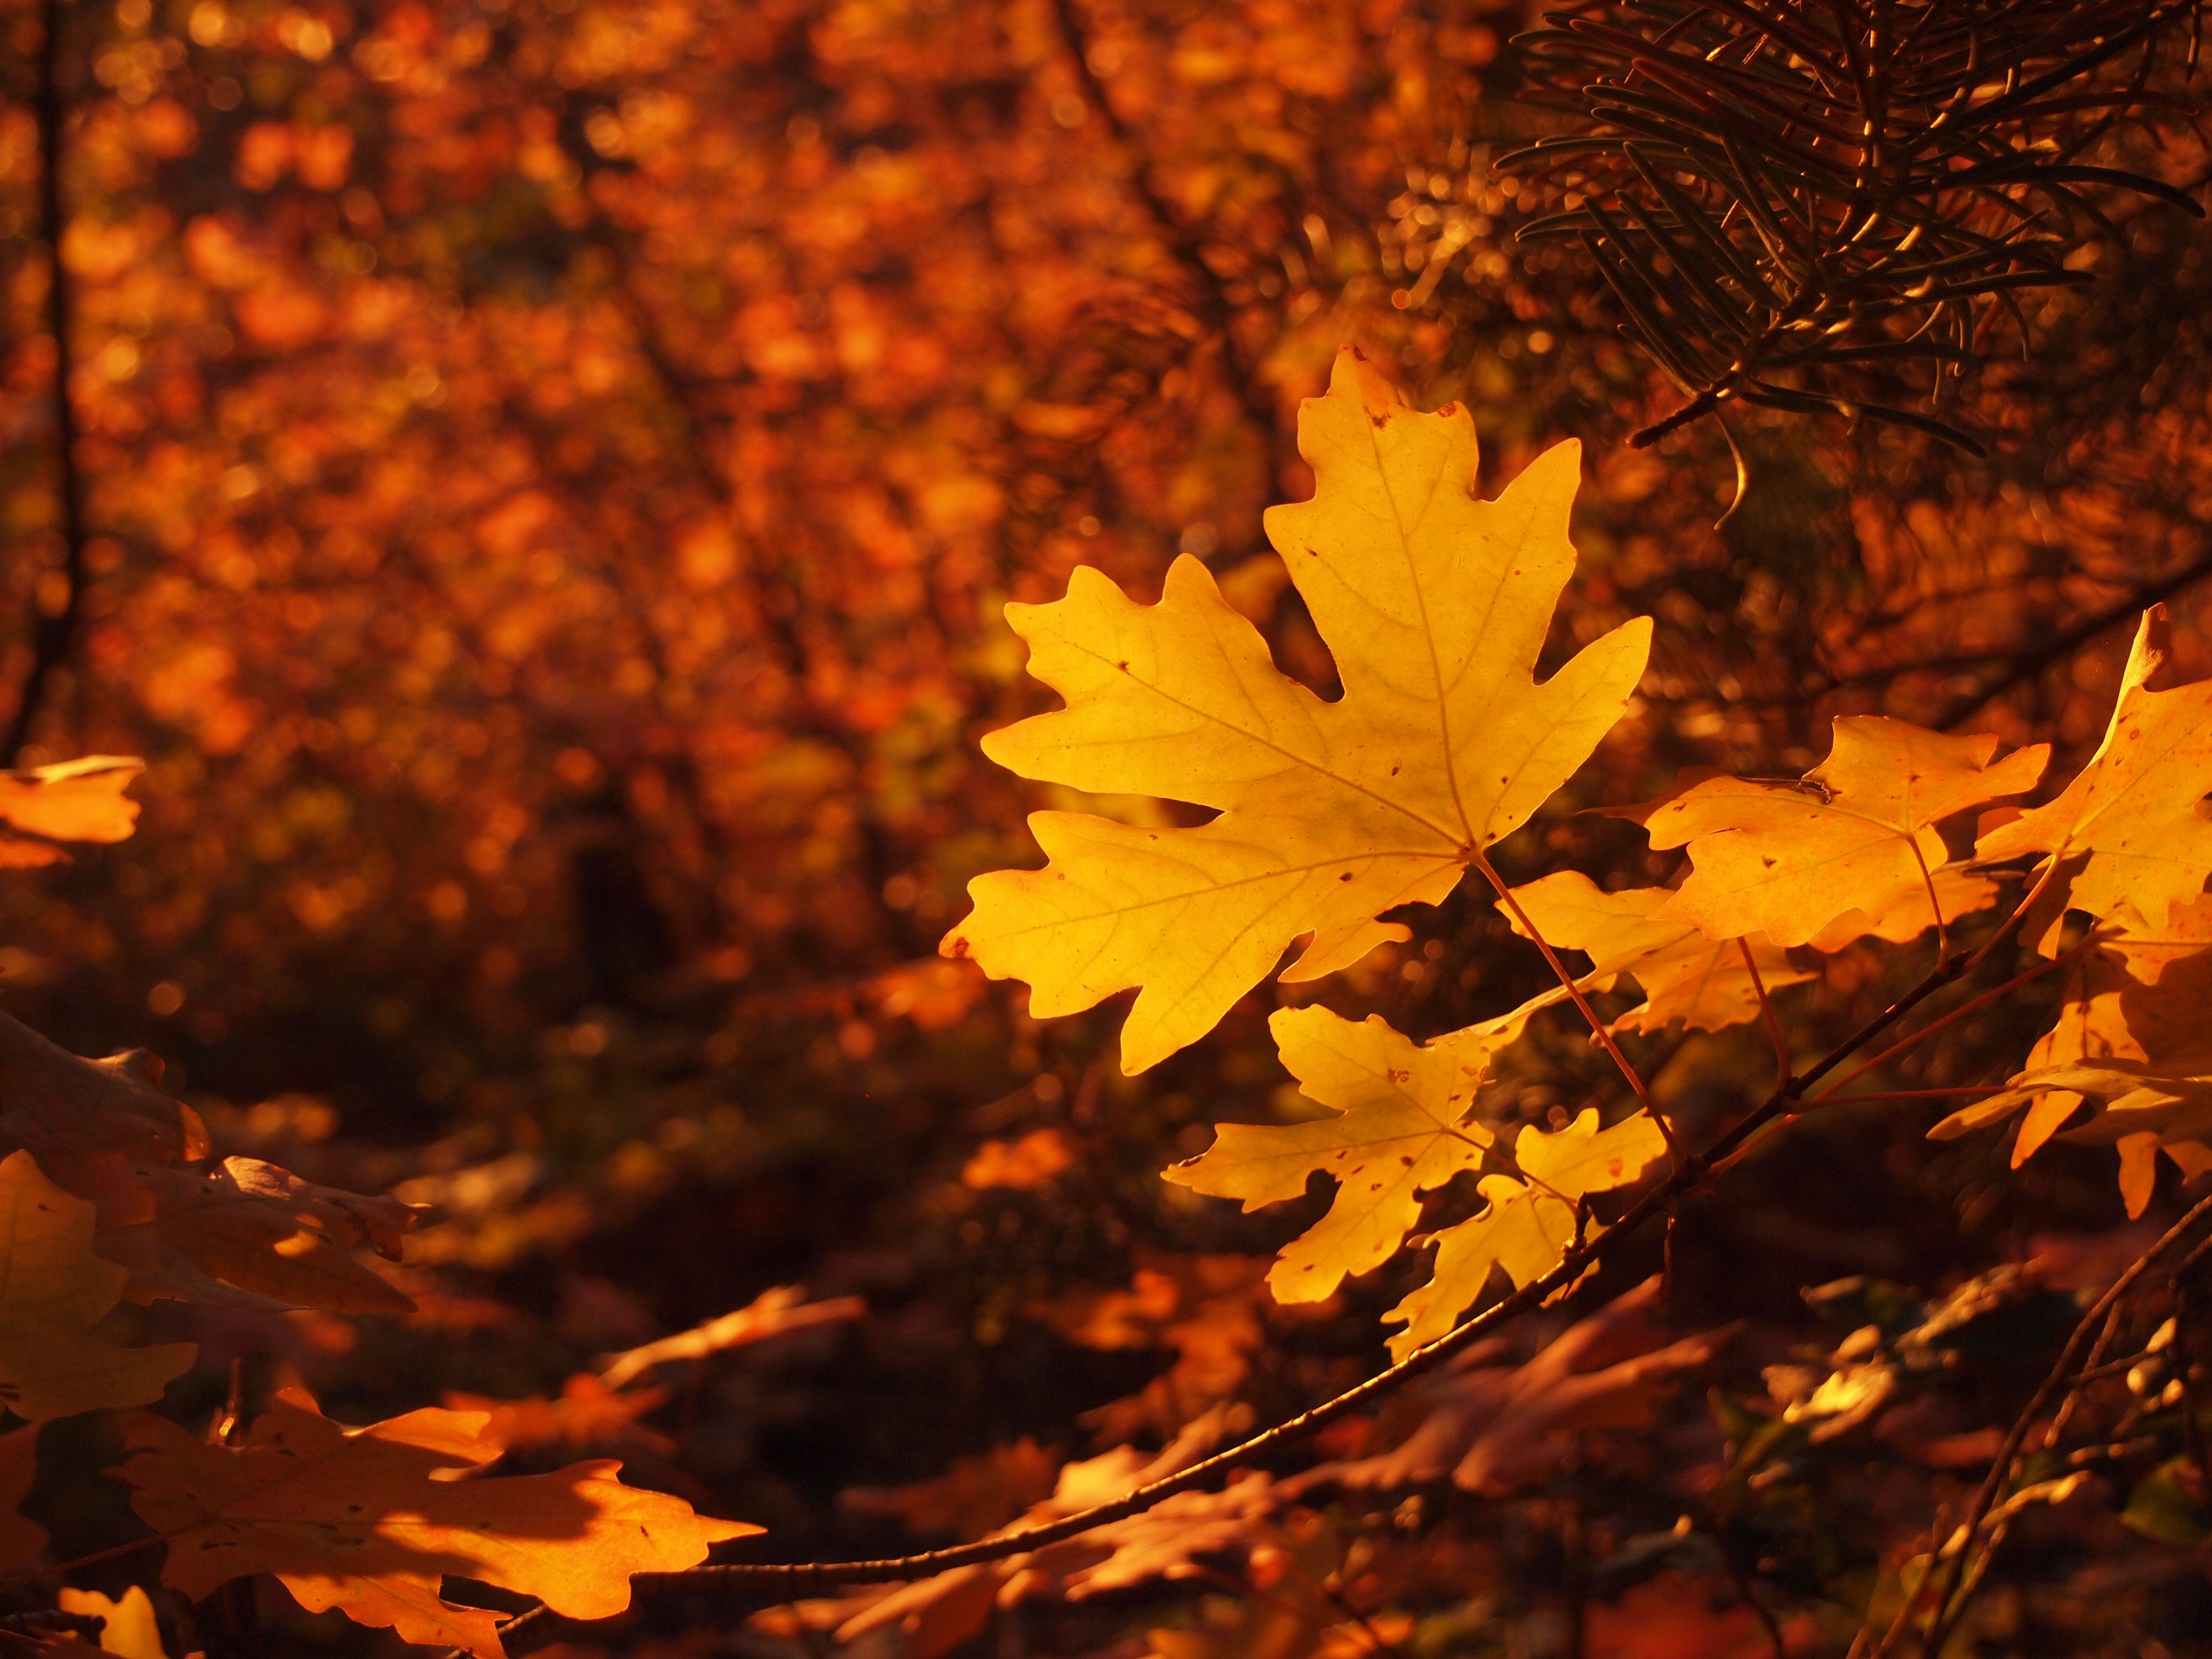
tree, nature, branch, plant, sunlight, leaf, fall, flower, autumn, yellow, season, maple tree, maple leaf, leaves, colors, deciduous, golden autumn, woody plant, land plant